List of Charleroi Metro former lines

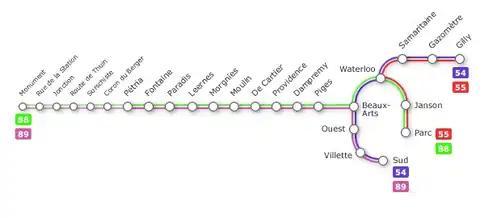
Charleroi Premetro system map previous to 27 February 2012.

Trams on former Lines 88/89 (but not Line 84) ran from 05:30 until 19:00, and had train frequencies of: